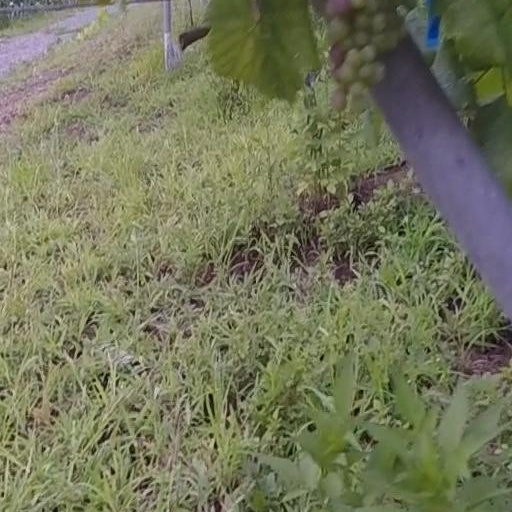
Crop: grape